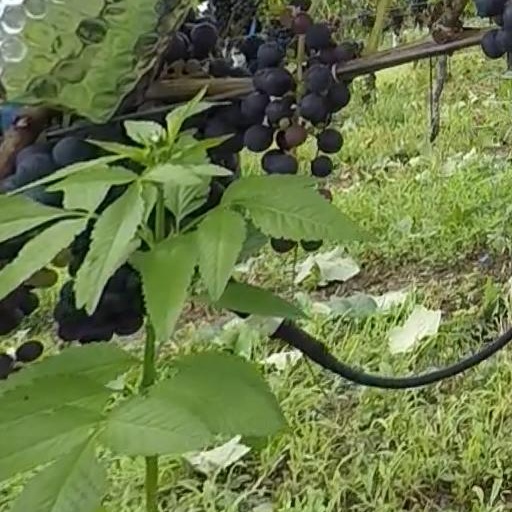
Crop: grape